Parafora

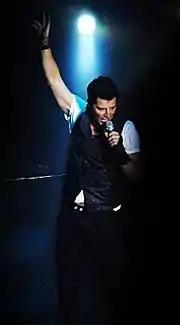
Rouvas performing on 1 January 2011 at Athens Arena during the Face2Face shows, where he performs "Parafora" tracks as part of his set list.

Rouvas also promoted the album through his account on the social networking sites Twitter and Facebook, where he began trending the album. From 10 December 2010, Rouvas began posting roughly 30-second teasers of the tracks up until the album's release. He had announced a "surprise" for his fans at 20:00h, beginning with "I Dio Mas" and "Nekros Okeanos". The following day he did the same with "Tipikes Epafes" and "Gela", then "I Akri Tis Klostis" and "Kalokairi Kai Fos" the day after that, concluding with "Agapise Me" and "To Allo Sou Miso" on the eve of the album's release. He placed the remaining four tracks, "Gia Mas", "S'agapao Kai Fevgo", "An Pote" and "Proti Nihta" online as well in the following two days. There was a high demand for Rouvas' song samples, causing "mayhem" on the internet. On 11 December the official television advertisement for the album was released.